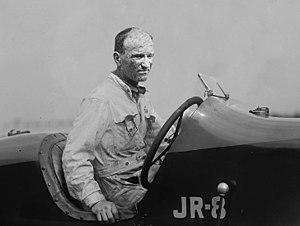
Earl Cooper, né le 2 décembre 1886 à Broken Bow et décédé le 22 octobre 1965 à Atwater, était un pilote automobile américain.